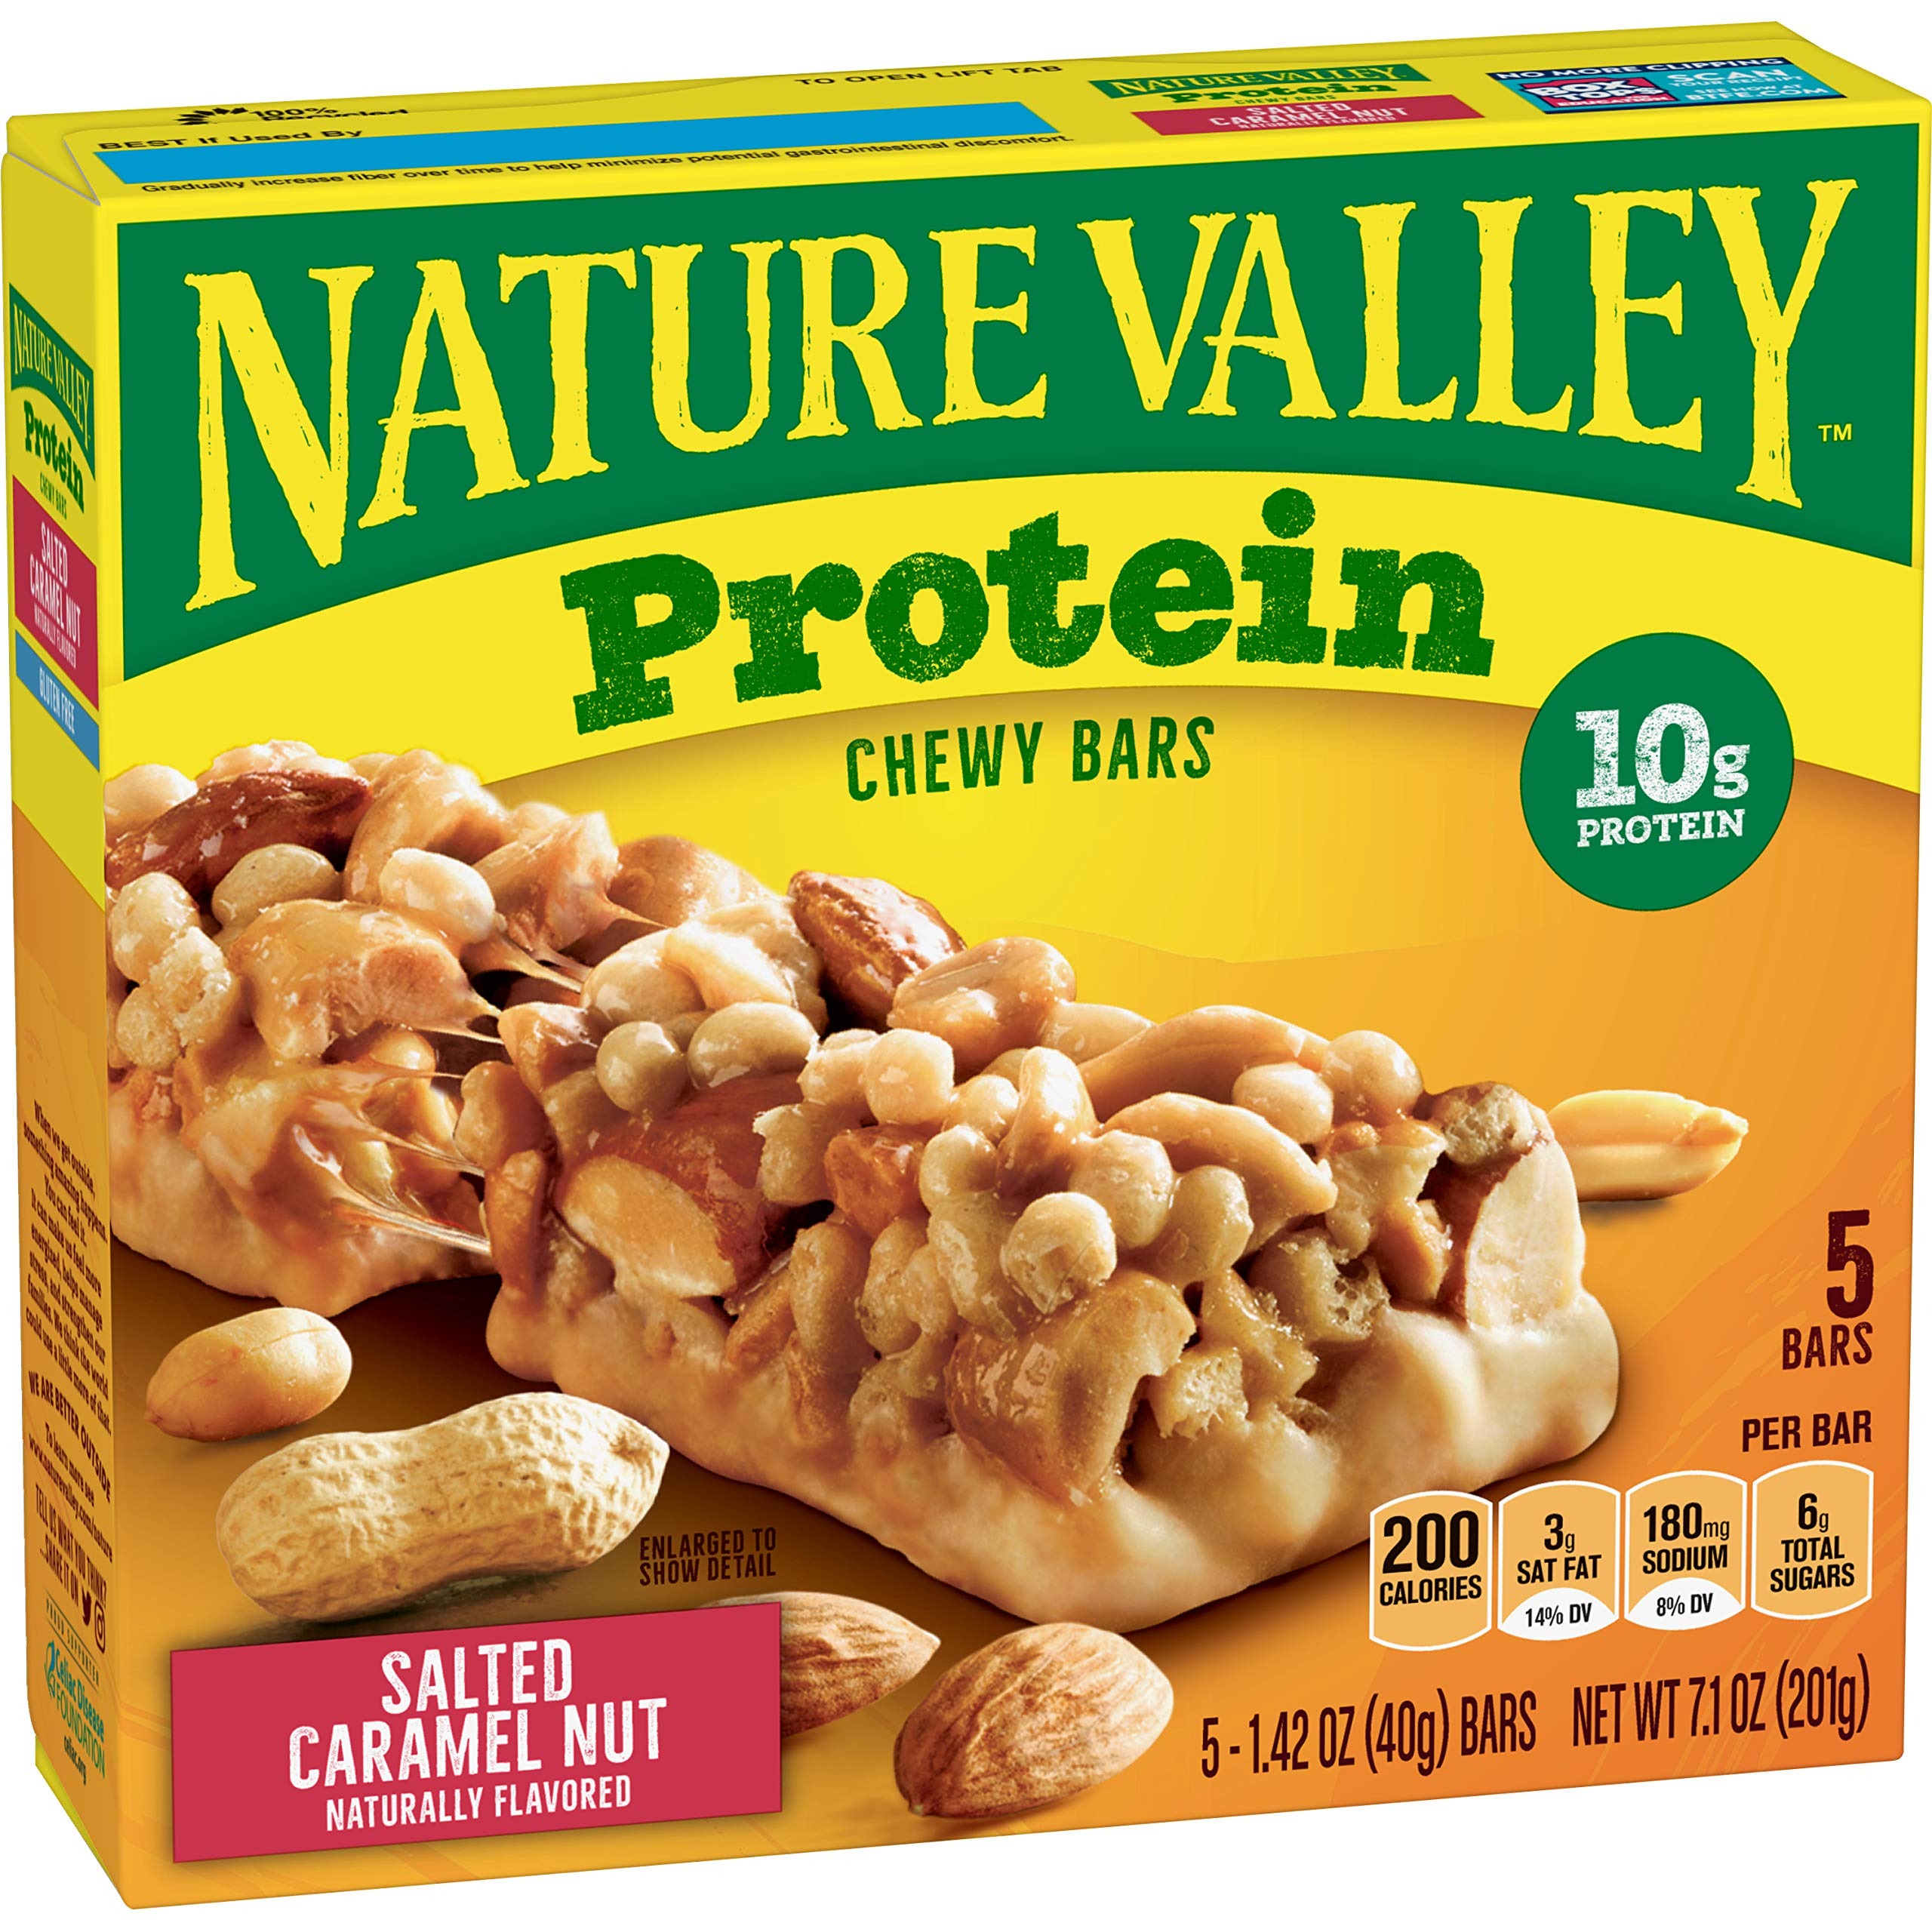
Item Name: Nature Valley Protein Chewy Bar Gluten Free Salted Caramel Nut,1.42 Ounce Bars, 5 Count
Bullet Point 1: REAL INGREDIENTS: Granola bars are made with roasted peanuts, almonds, crisp rice and salted caramel
Bullet Point 2: PROTEIN SNACK BAR: A quick and natural energy boost and a good source of protein
Bullet Point 3: SWEET & CHEWY: Filled with nuts and flavored with salted caramel for a delicious, chewy, satisfying snack
Bullet Point 4: PERFECTLY PORTABLE: Easy, wholesome bites for breakfast, snack time or an on-the-go invigorating treat
Bullet Point 5: BOX CONTAINS: 5 bars, 1.4 oz each
Value: 5.0
Unit: Count

Price: 5.59